The Likeness

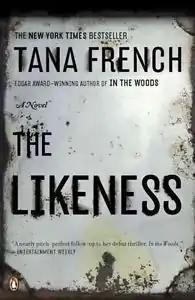

The Likeness is a 2008 mystery novel by Tana French. Set in Ireland, it is the second volume in French's "Dublin Murder Squad" series. "The Likeness" and "In the Woods", the first book of the series, are the inspiration for the BBC and Starz's 2019 "Dublin Murders", an eight-episode series.